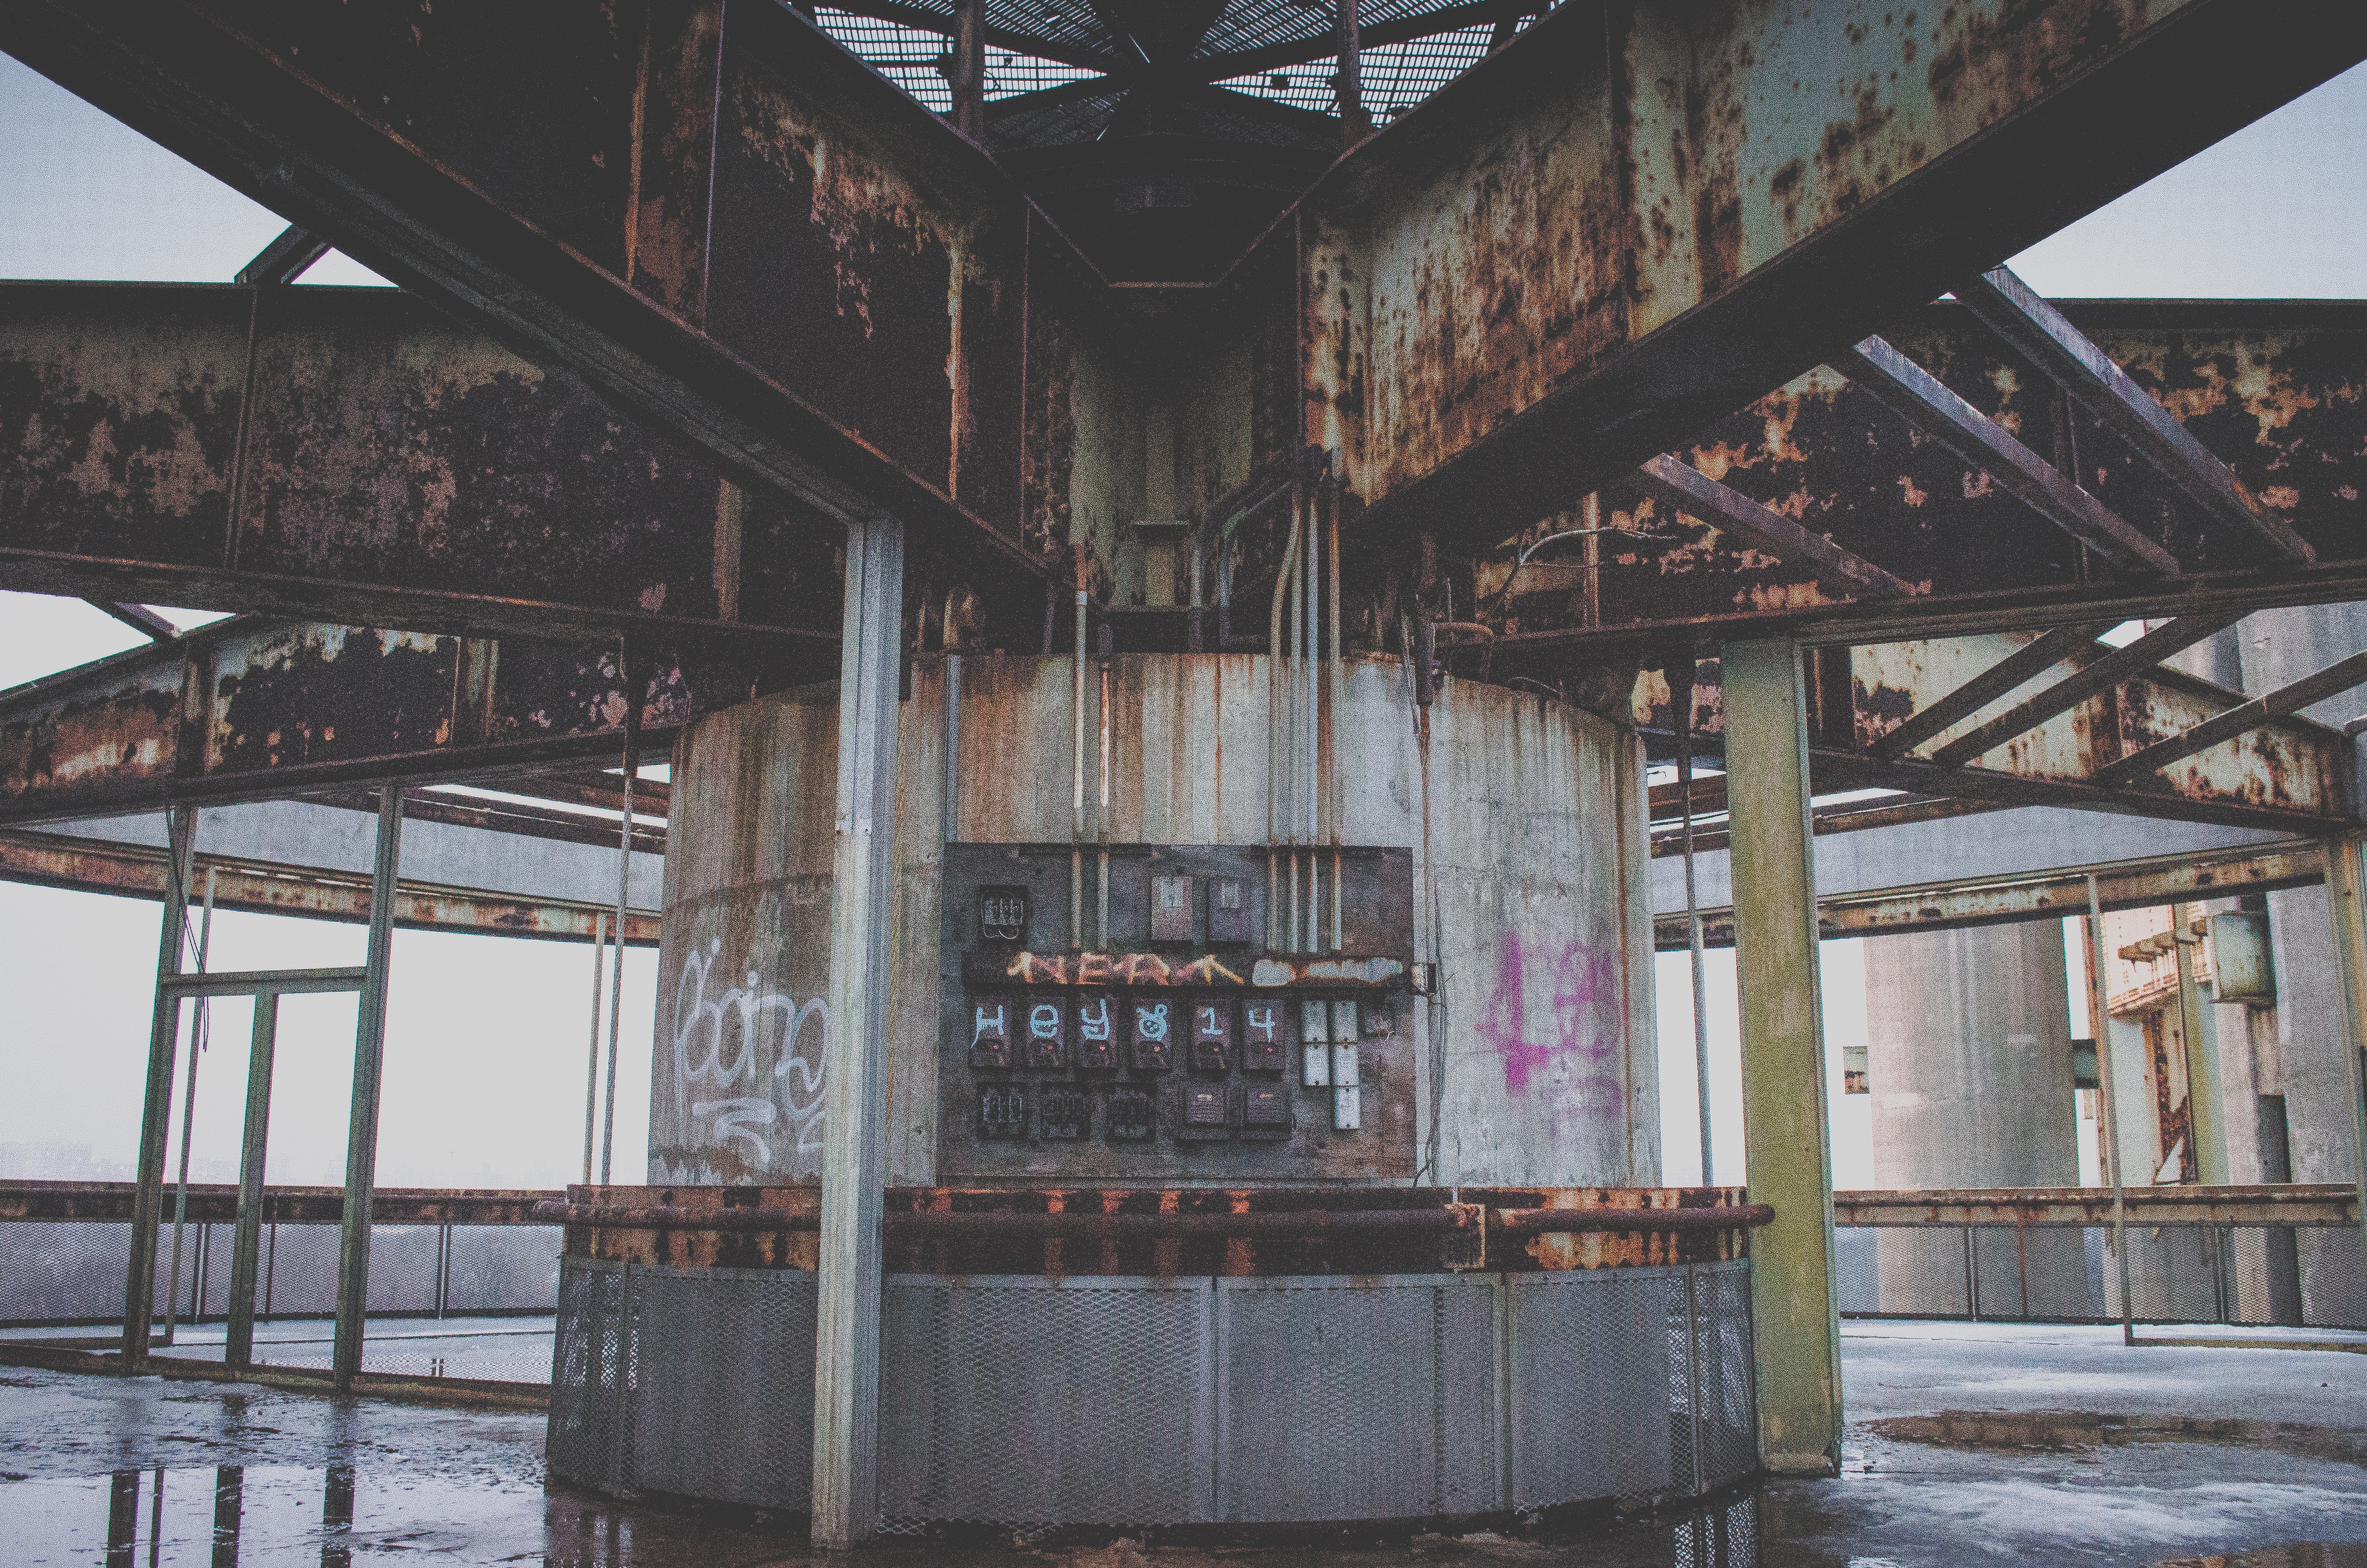
architecture, wood, building, tourist attraction, urban area